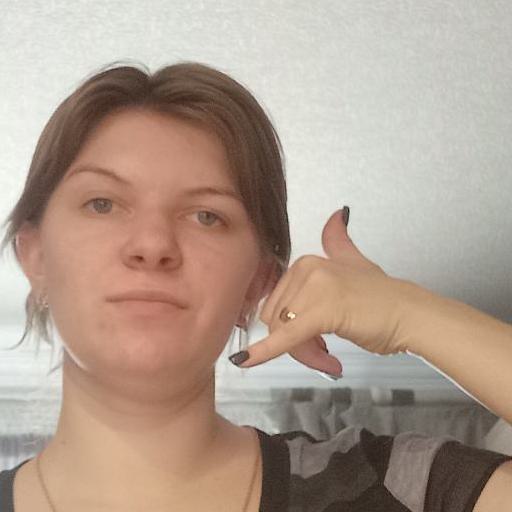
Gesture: call